Tourism in Somalia

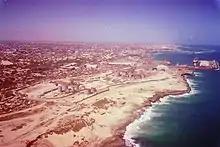
The historic Mogadishu waterfront (1984)

By 1989, newer legislation was drafted governing the establishment of national parks, game reserves and special reserves. The conservation of wildlife resources was at this time overseen by the Ministry of Livestock, Forestry and Range's National Range Agency. Its Department of Wildlife also operated an independent law-enforcement unit, which had been created through a presidential decree.